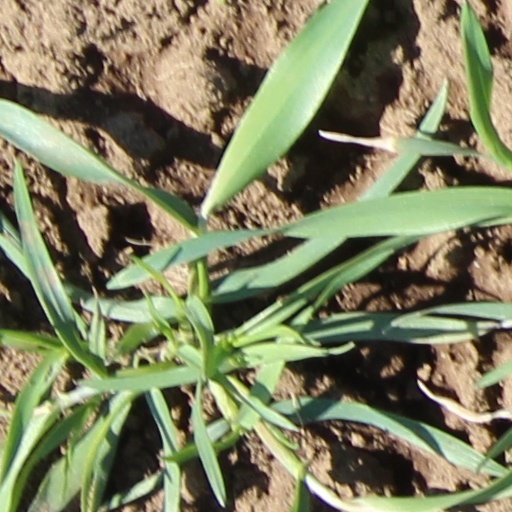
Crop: wheat